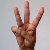
The image shows a hand gesture representing the letter 'W' in Indian Sign Language.